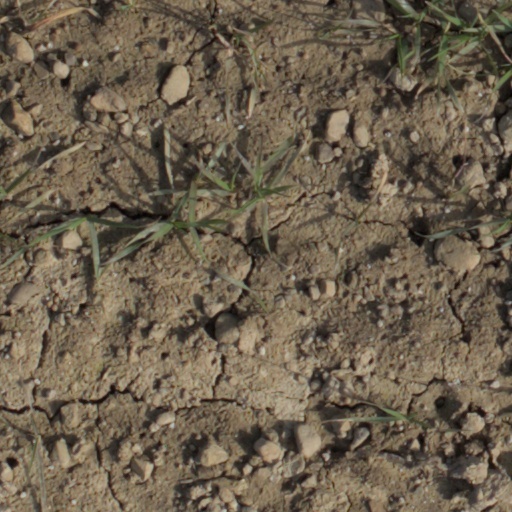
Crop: wheat